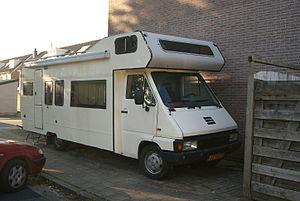
Le Renault Master I est un utilitaire léger fabriqué par Renault et RVI. Il a été produit de 1980 à 1997 dans l'usine Renault de Batilly. Plusieurs types de carrosserie étaient disponibles tels que le fourgon, le minibus ou encore le châssis-cabine qui permettait d'y installer une caisse frigorifique, une benne ou même un camping-car.